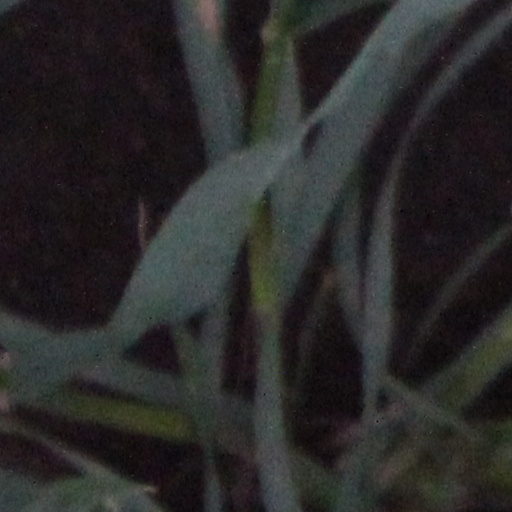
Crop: wheat